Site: brandenburg
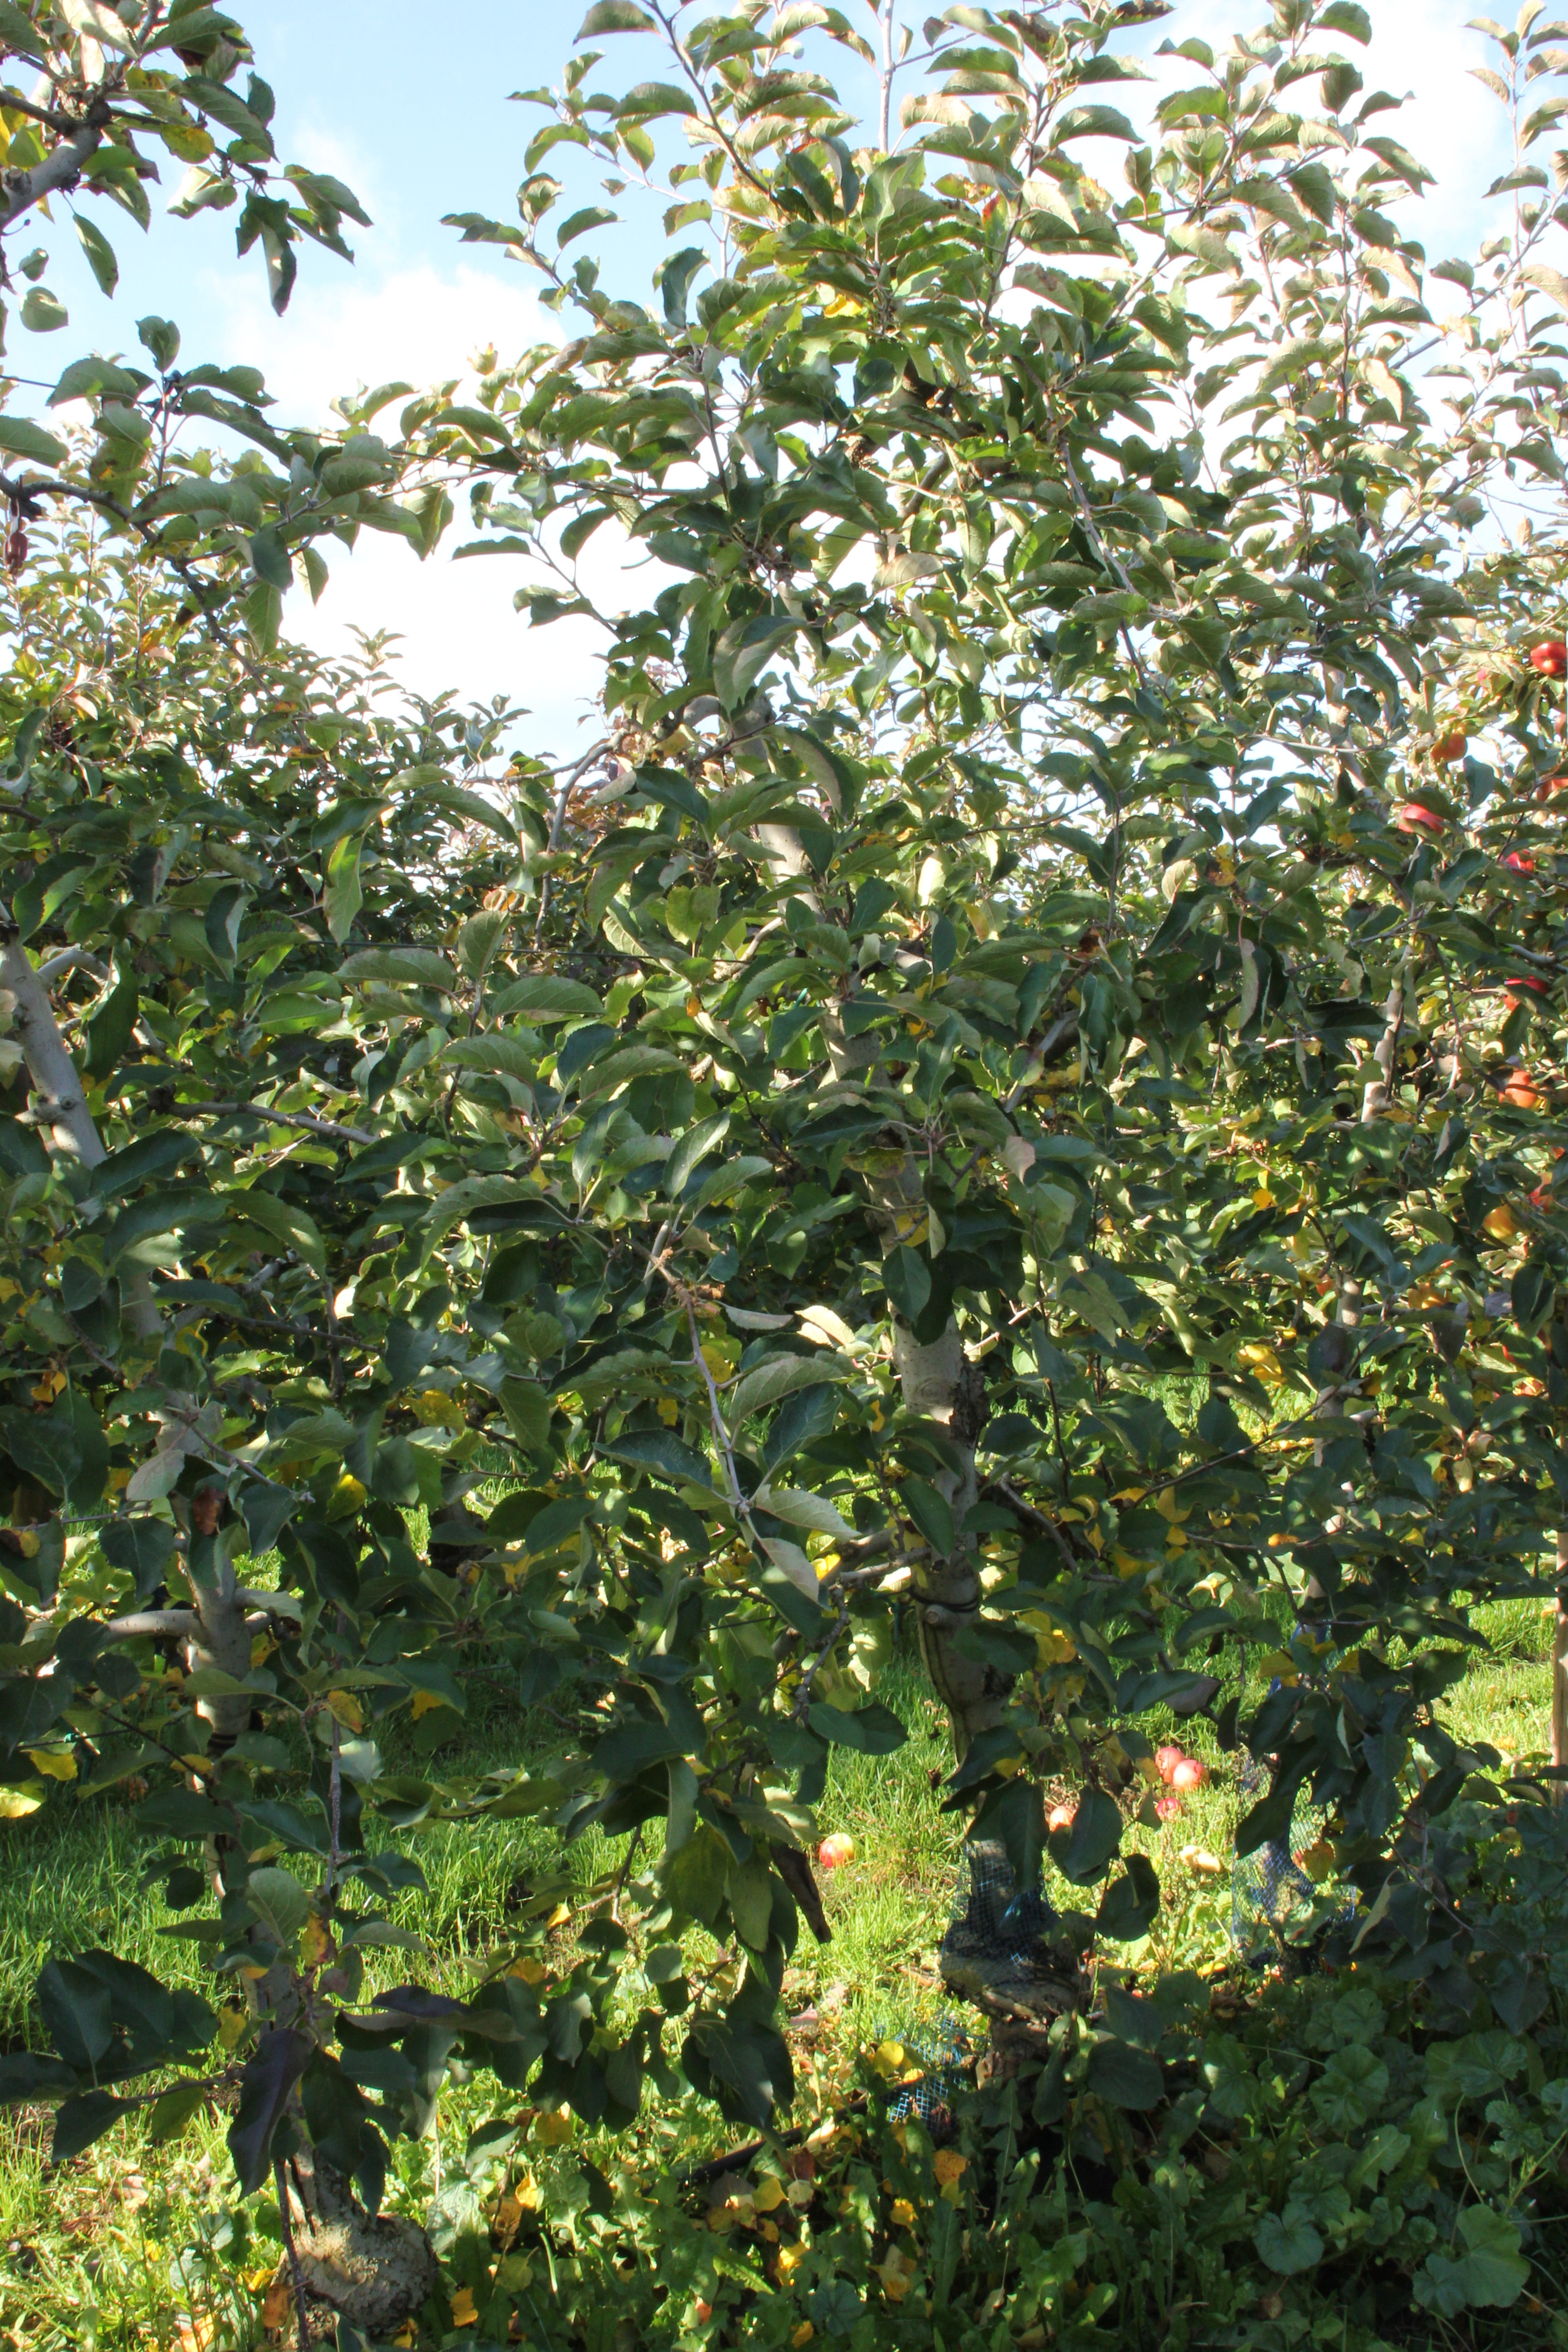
Growth stage (BBCH 91): Senescence, beginning of dormancy